Describe the emotion expressed in this image:  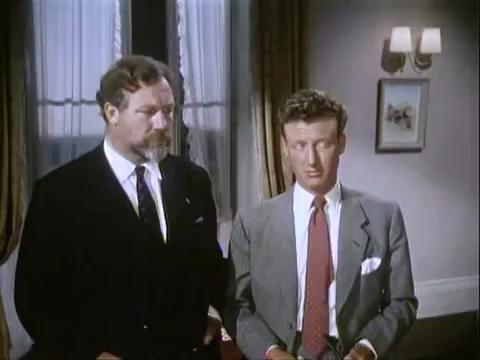
This person displays Pain, valence and arousal with low intensity.